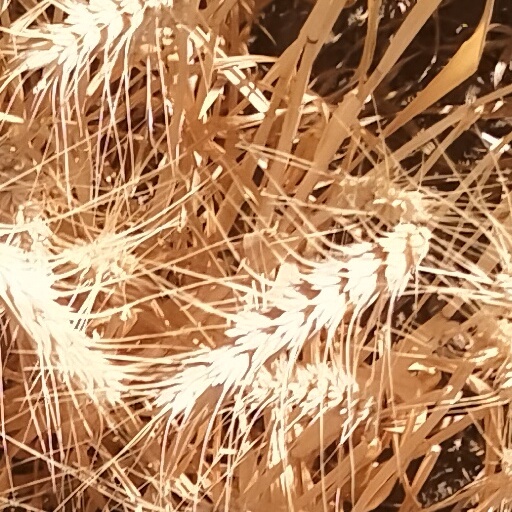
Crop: wheat